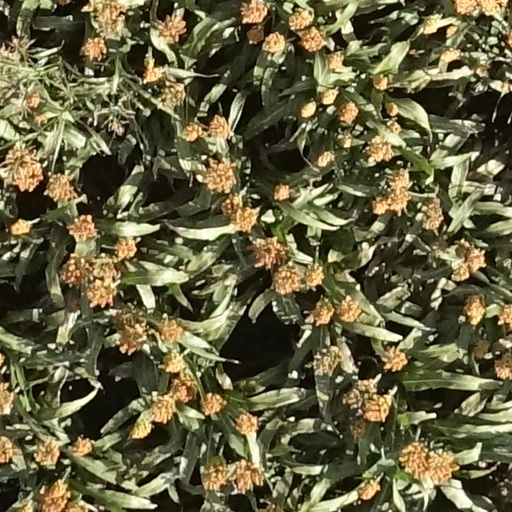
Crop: sorghum